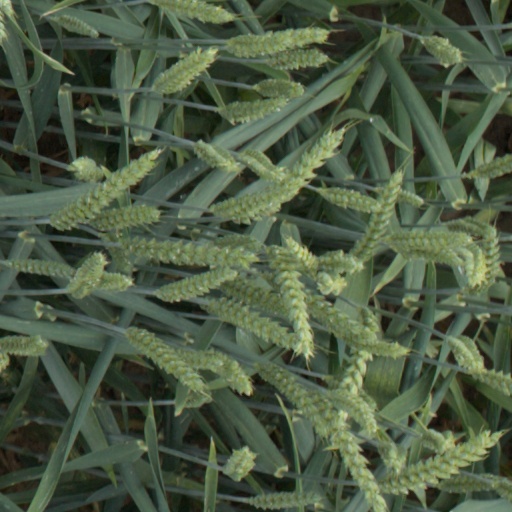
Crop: wheat